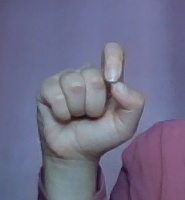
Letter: fa